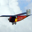
Label: airplane